SCOUT eh!

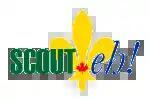
SCOUT eh!'s logo

SCOUT eh! is an organization of "registered Scouts Canada members dedicated to transforming Scouts Canada into a democratic association". The name is an acronym for "Scouts Canada Ordinary-member Unity Taskforce Association". SCOUT eh! was founded in August, 2004. As of September, 2006 it had over 700 members from every Scouts Canada council and Canadian province.